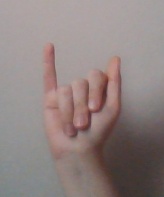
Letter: meem